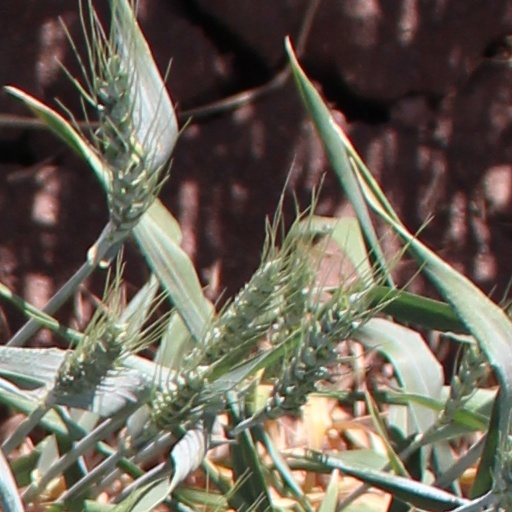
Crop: wheat